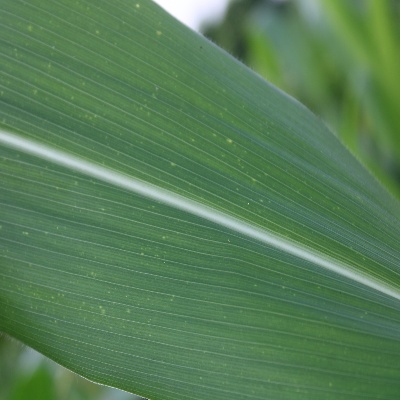
Crop: Maize
Condition: leaf spot